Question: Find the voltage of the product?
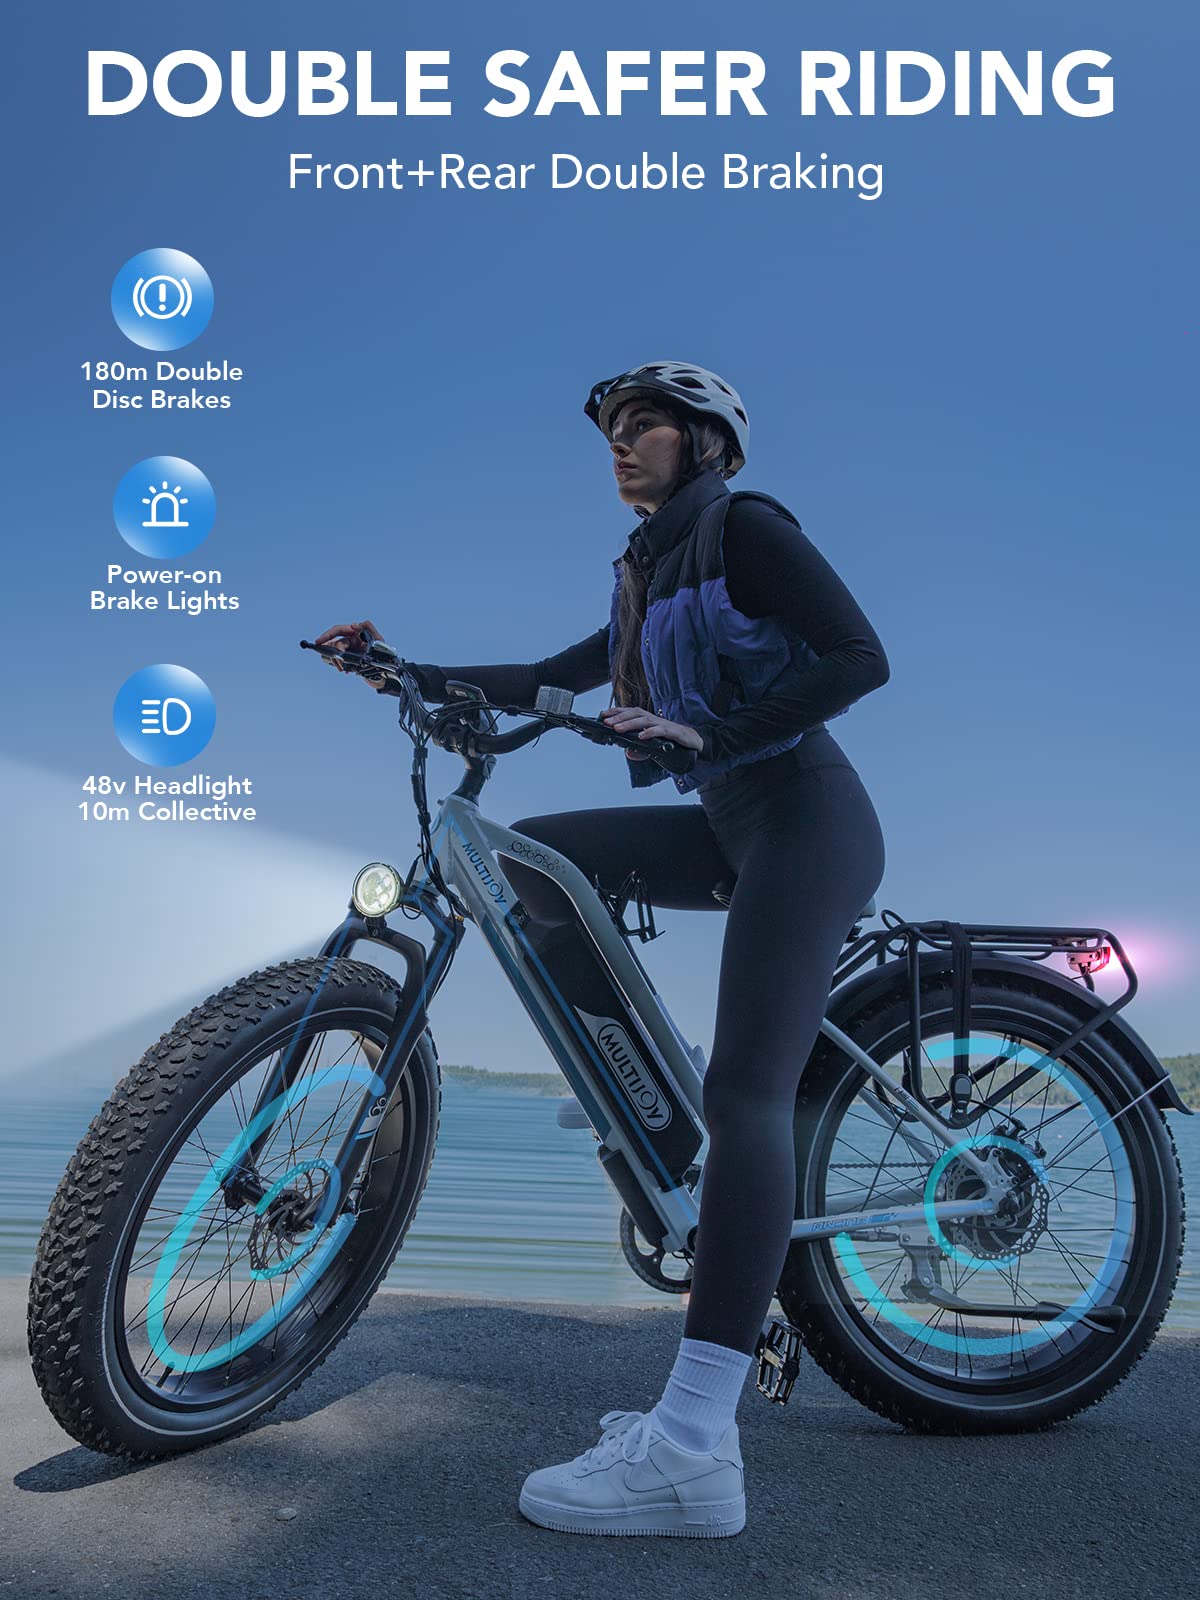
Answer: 48.0 volt